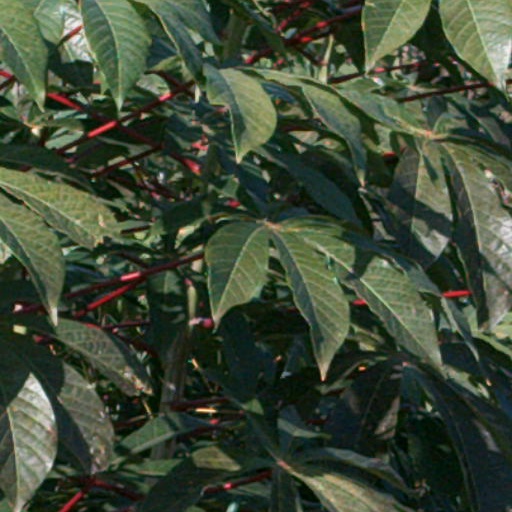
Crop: cassava